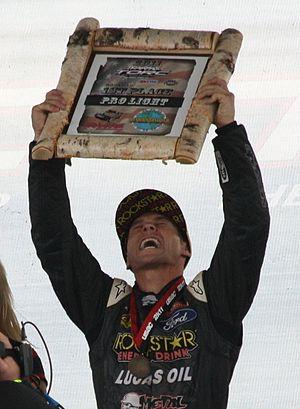
Brian Deegan est un pilote professionnel de freestyle motocross et un membre fondateur de la Metal Mulisha.